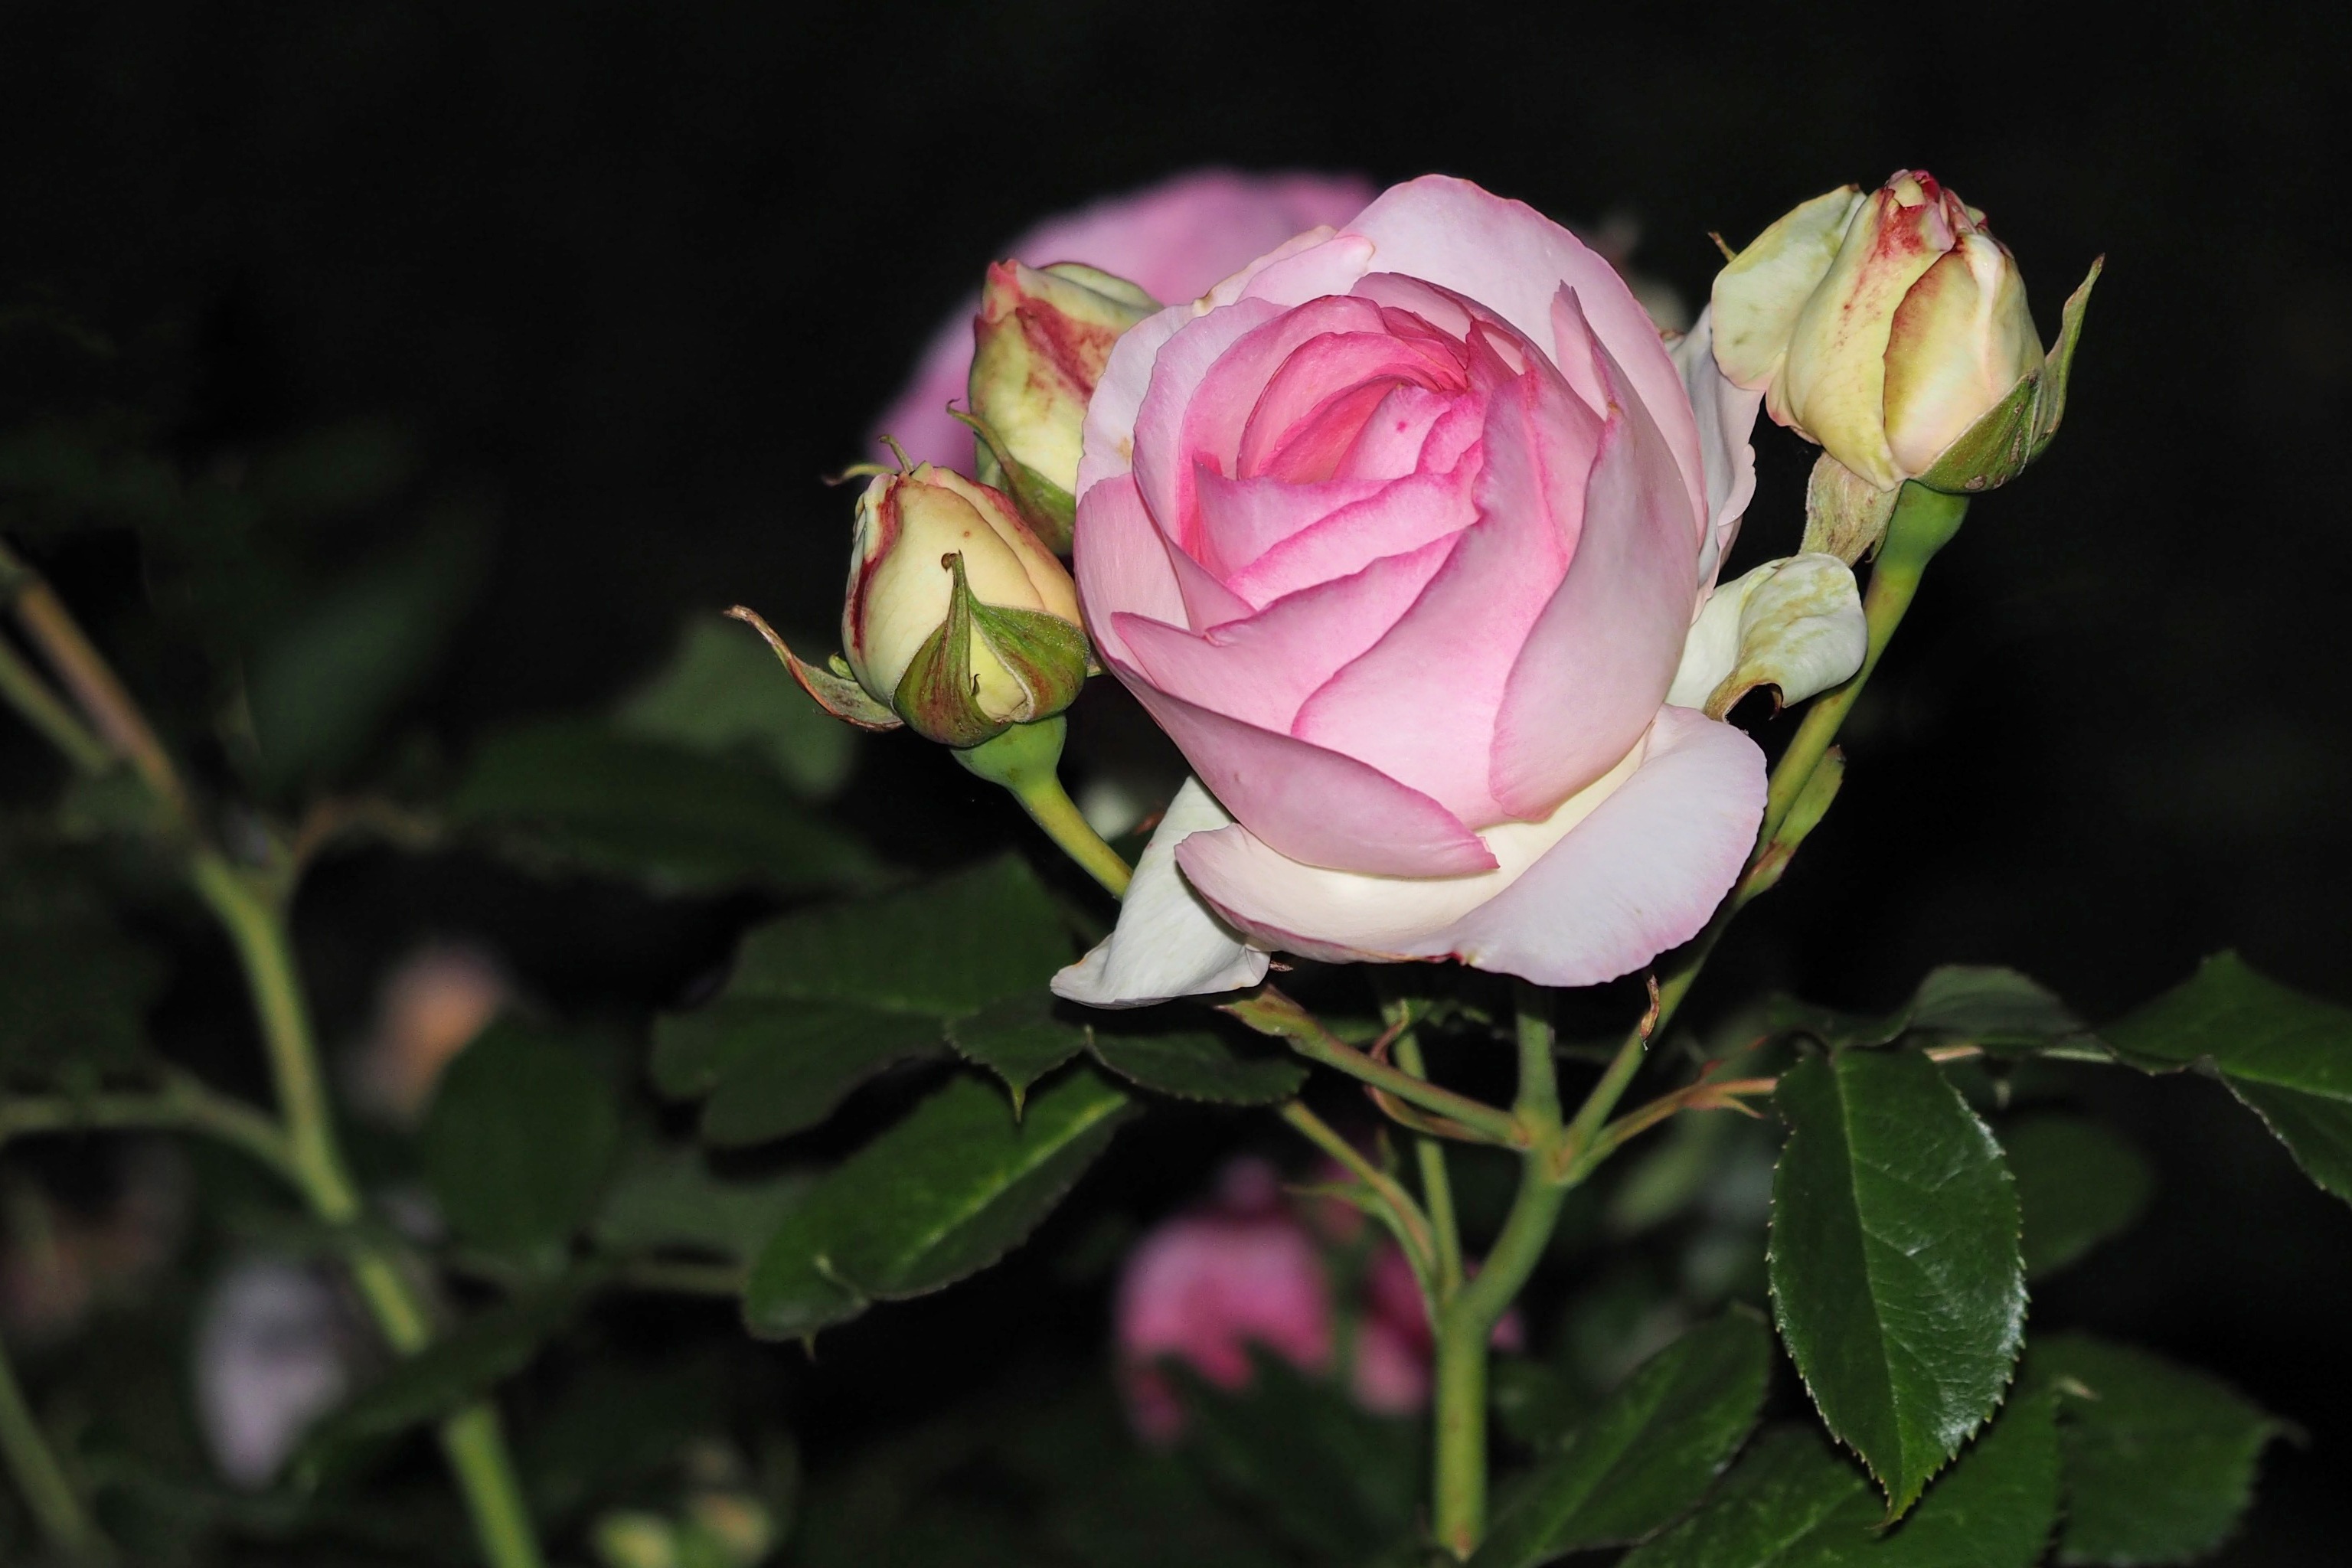
blossom, plant, night, flower, petal, bloom, rose, darkness, pink, flora, bud, floribunda, macro photography, flowering plant, garden roses, rose family, land plant, rosa centifolia, rose order